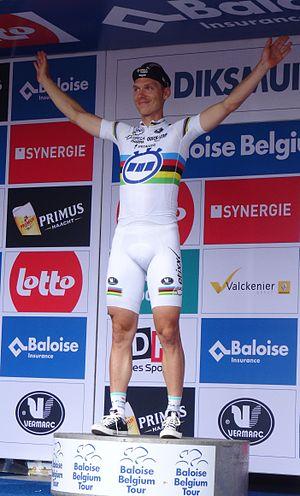
Reportage photographique réalisé le vendredi 30 mai à l'occasion du contre-la-montre individuel de la troisième étape du Tour de Belgique 2014 à Dixmude, Belgique.